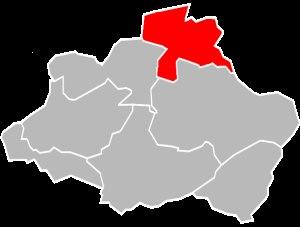
Le district de Bitche est une ancienne division territoriale française du département de la Moselle de 1790 à 1795.